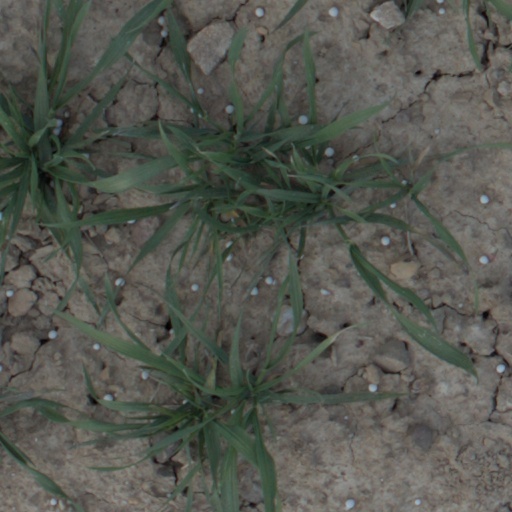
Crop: wheat